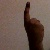
The image shows a hand gesture representing the number 1 in Indian Sign Language.